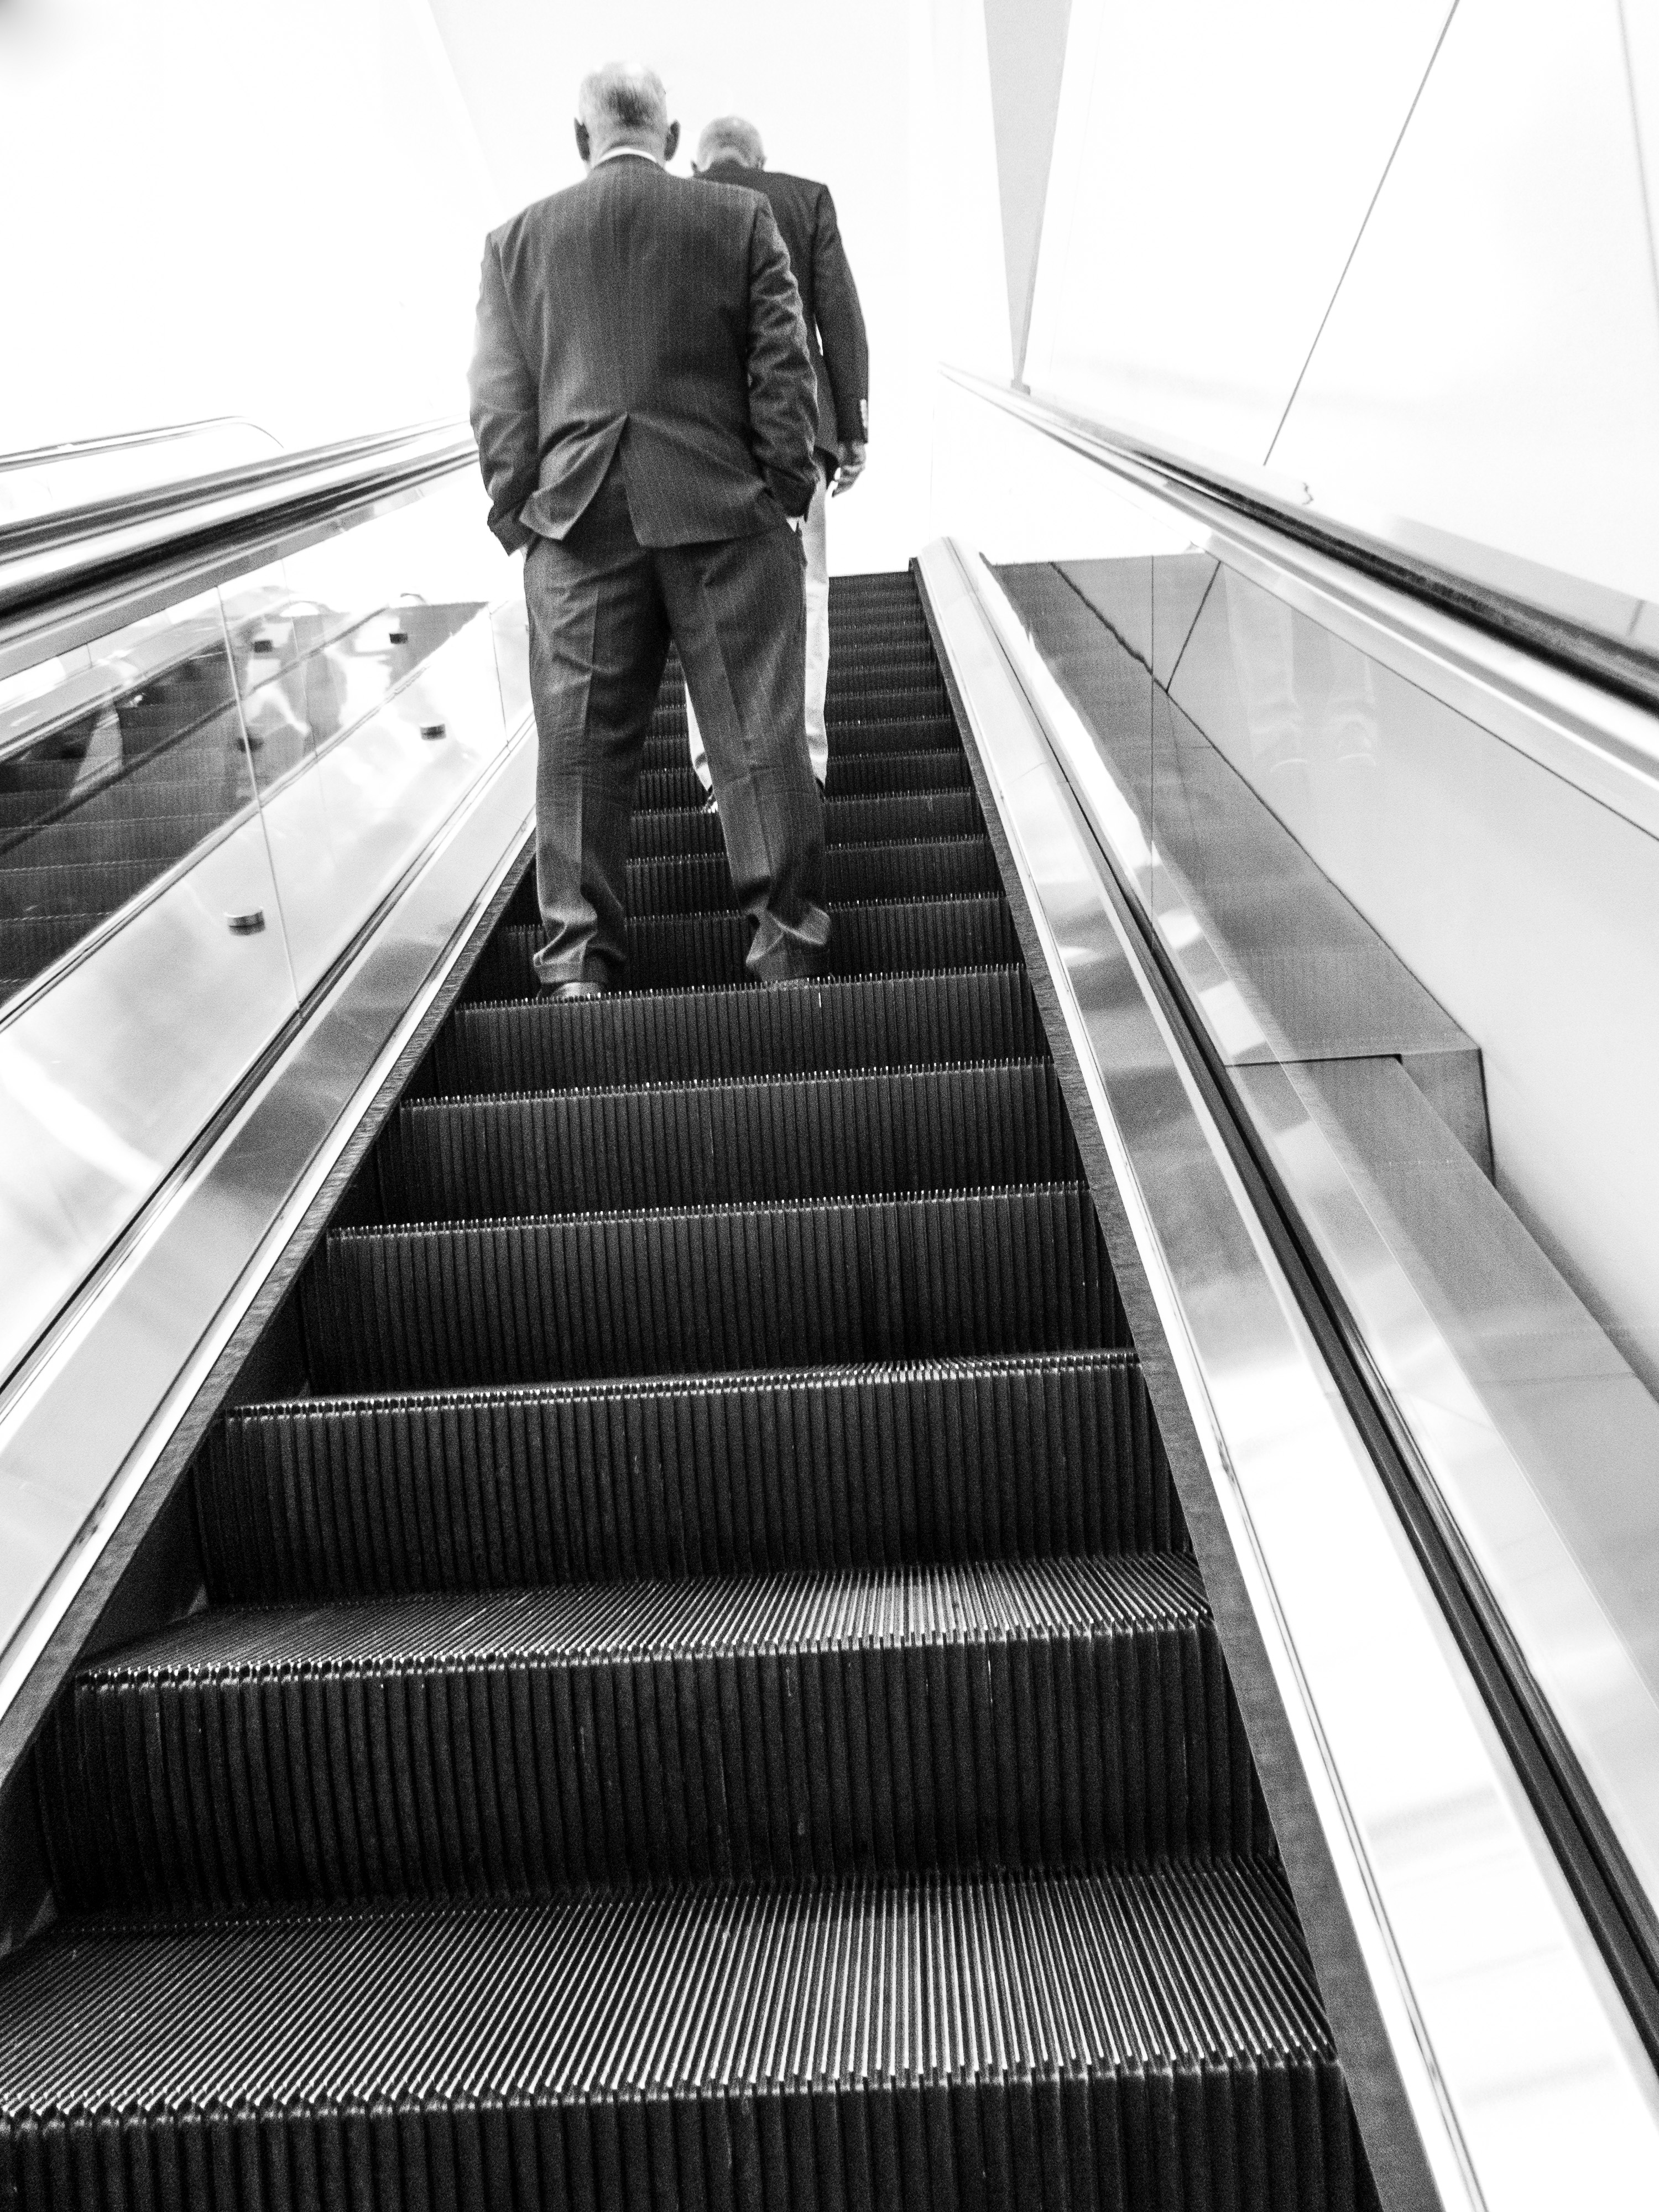
black and white, escalator, line, monochrome, men, executive, sacramento, suits, monochrome photography